Kajaani

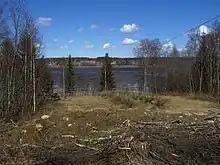
Jormuanlahti Bay, Kajaani

Kajaani is situated in the heart of central Finland. By road is it north-northwest of Helsinki, north of Kuopio, and southeast of Oulu. Villages in the vicinity include Jormua, Koutaniemi, Kuluntalahti, Lahnasjärvi, Lehtovaara, Linnantaus, Mainua, Murtomäki and Paltaniemi. Districts of Kajaani include: Heinisuo, Hetteenmäki, Hoikankangas, Huuhkajanvaara, Katiska, Kettu, Komiaho, Kuurna, Kylmä, Kättö, Kätönlahti, Laajankangas, Lehtikangas, Lohtaja, Nakertaja, Onnela, Palokangas, Petäisenniska, Puistola, Purola, Soidinsuo, Suvantola, Teppana, Tihisenniemi, Tikkapuro, Variskangas and Yläkaupunki.